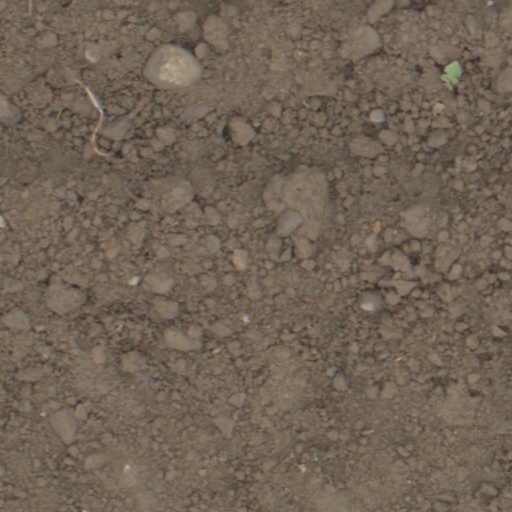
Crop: wheat